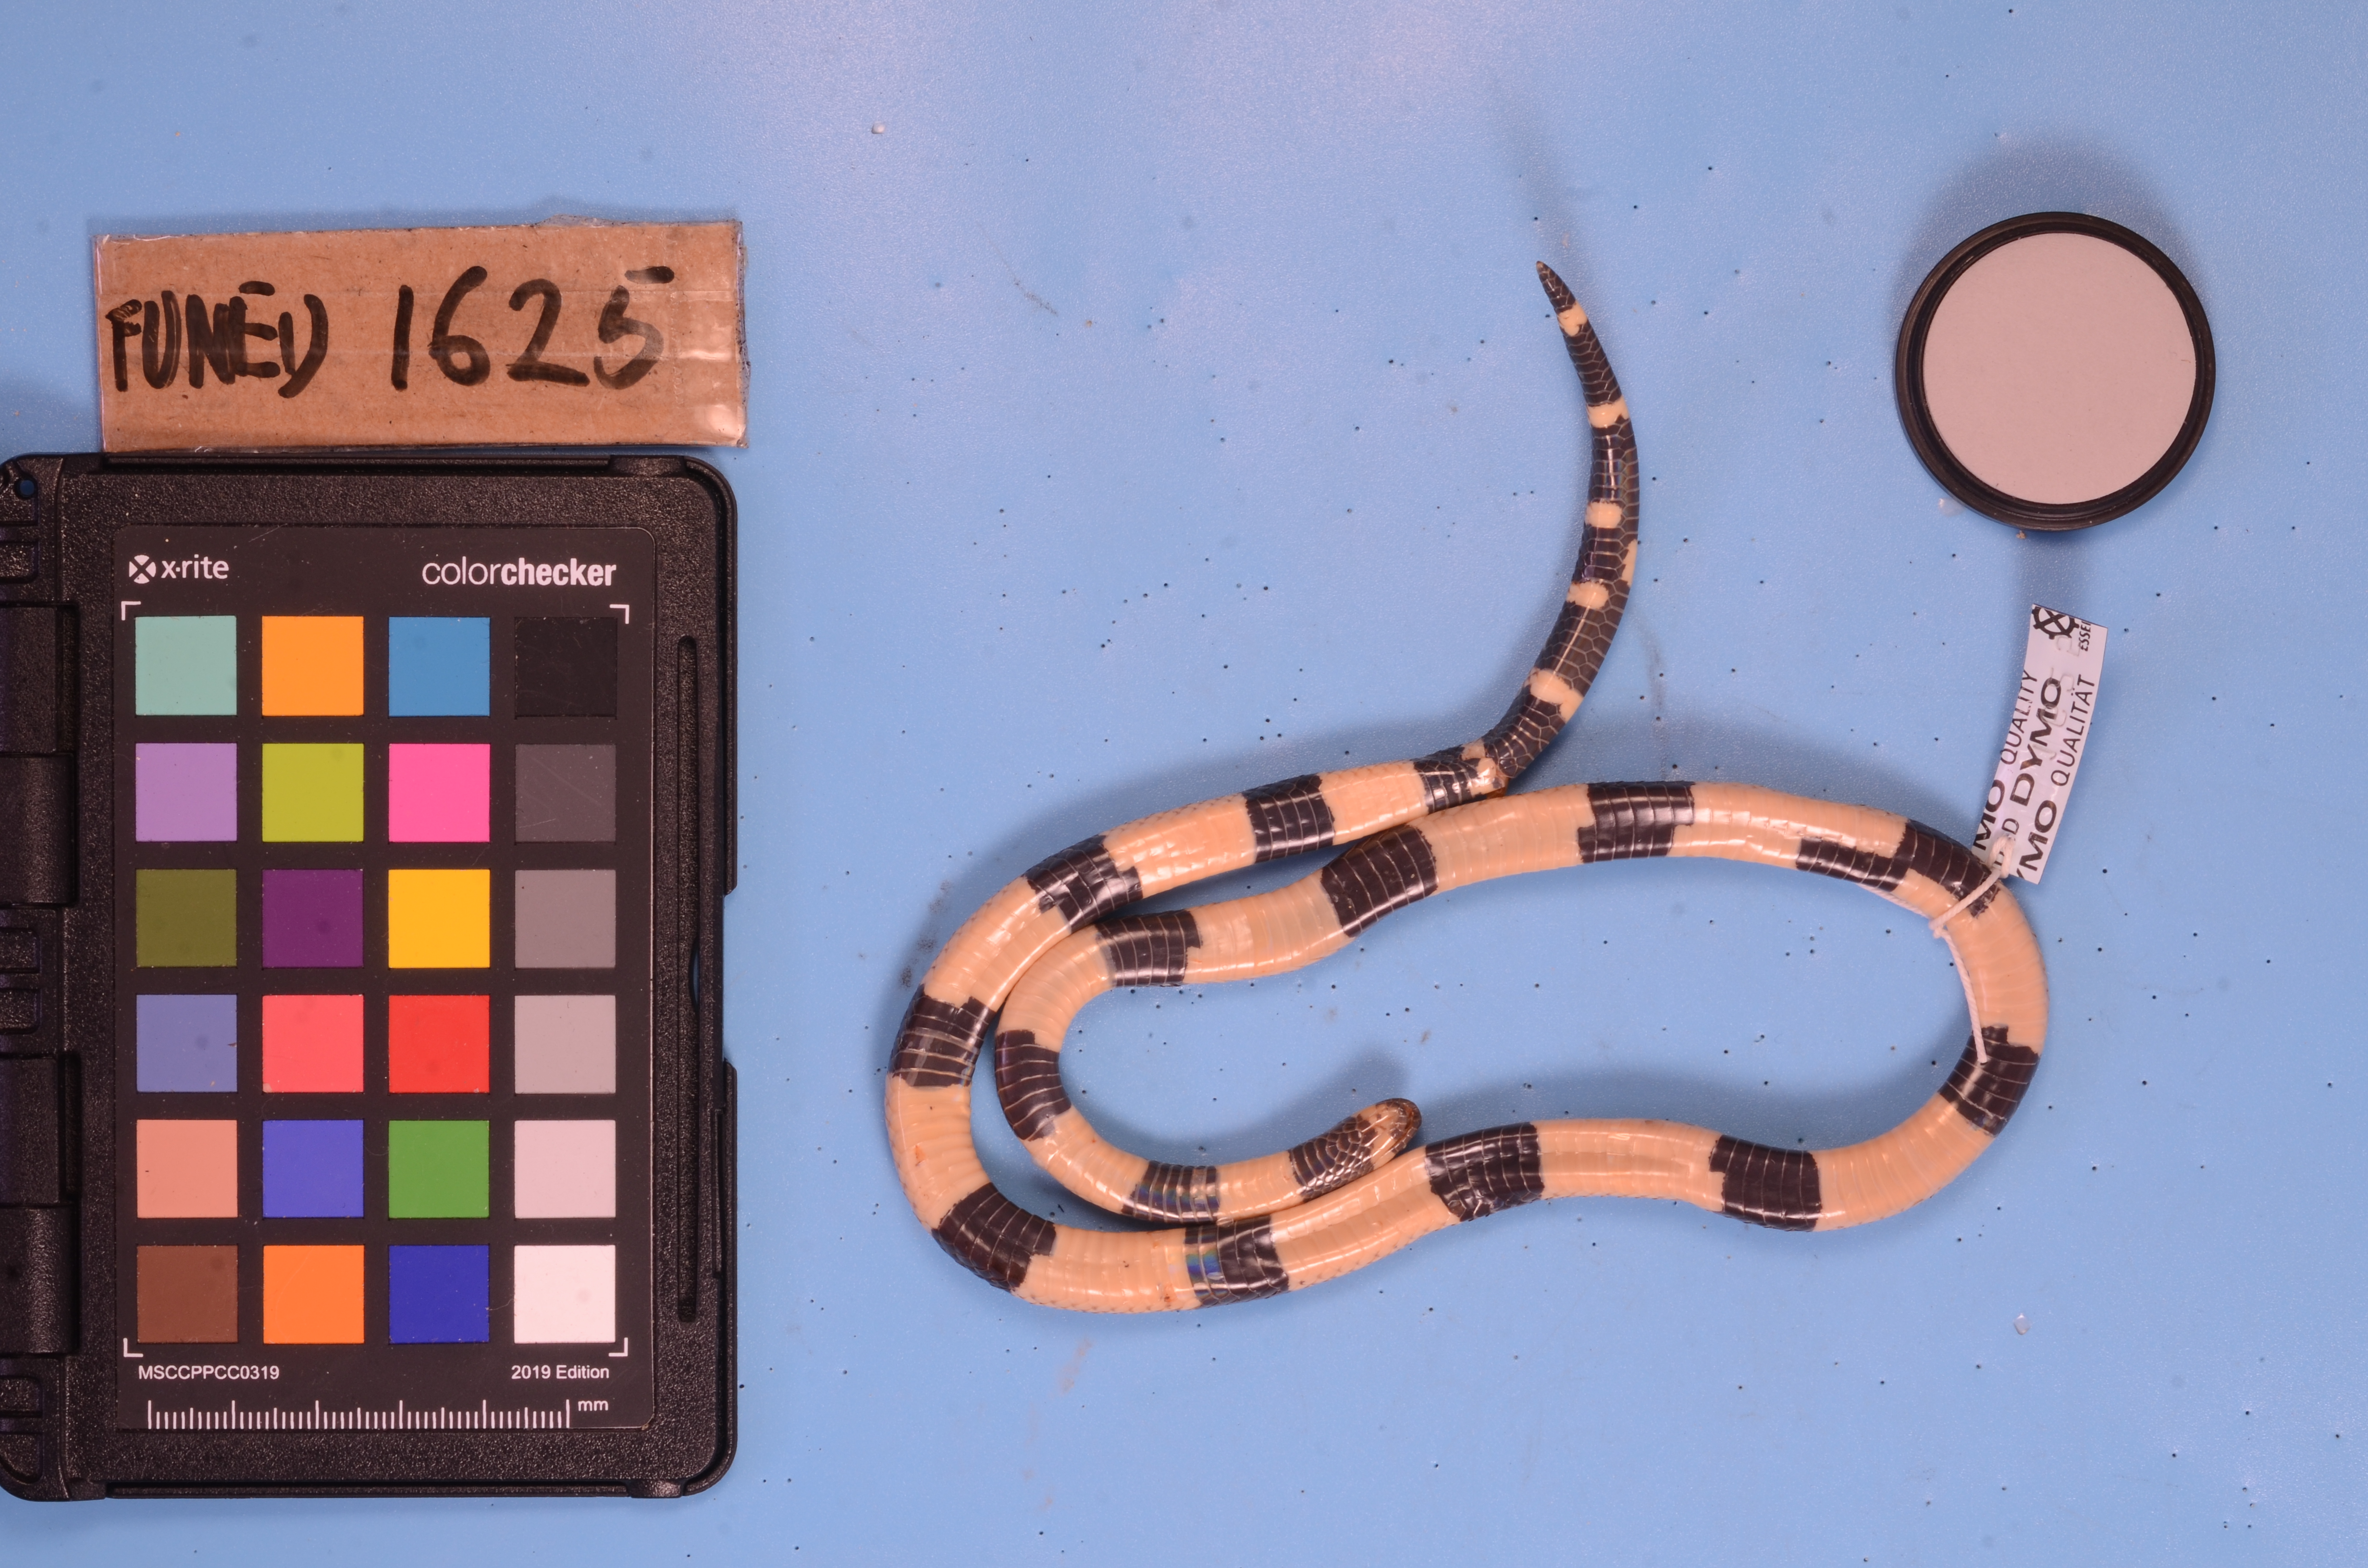
Species: Micrurus corallinus
View: ventral
Mimicry status: model